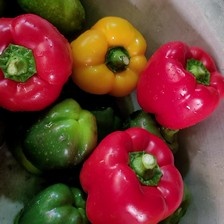
Label: capsicum